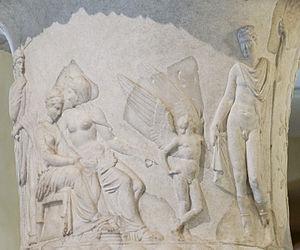
Cratère avec les noces d'Hélène et de Pâris. Œuvre romaine. Italiano: Cratere con raffigurazione delle nozze di Paride ed Elena con le tre Grazie ed Eros. Opera romana.